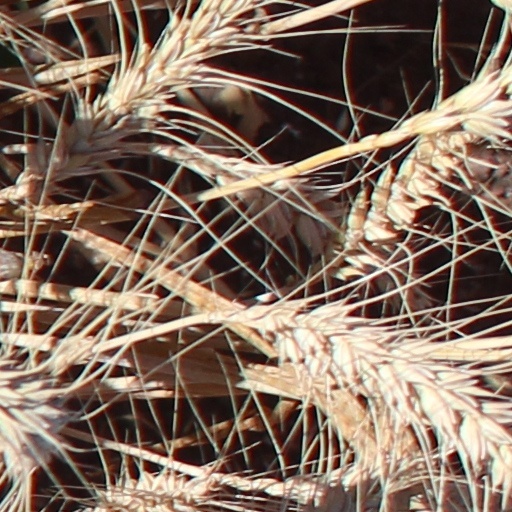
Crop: wheat